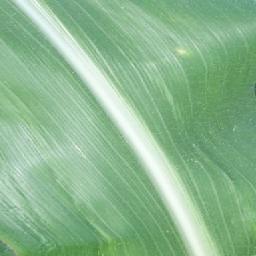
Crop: corn
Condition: (maize)_healthy